Turmeric juice

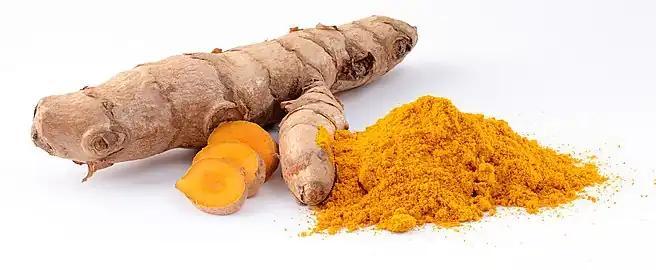
Fresh turmeric rhizome and powder

Turmeric is grown and cultivated from various regions throughout the world including North India and South Asia, with India producing and consuming approximately 80% of the world's crop. The largest producing city in the world is Erode, a city in the South Indian state of Tamil Nadu. The United States has also become a supplier of turmeric, with Hawaii being the largest producer with organic and potent varieties of turmeric.